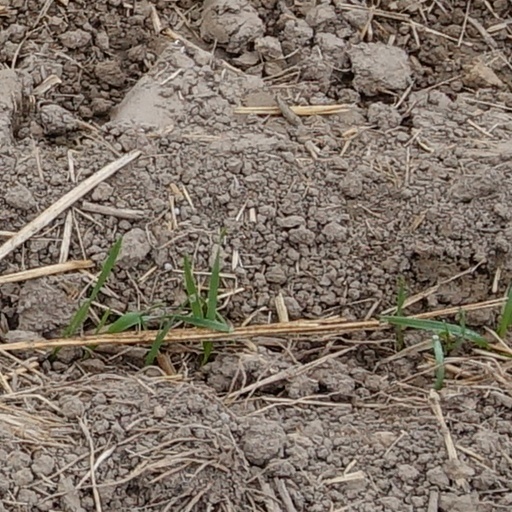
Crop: wheat